Takht-e Soleymān

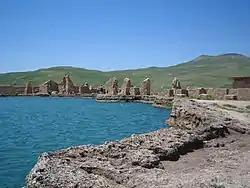
The crater at Takht-e Soleymān

Takht-e Soleymān, is an archaeological site in West Azerbaijan, Iran dating back to the Sasanian Empire. It lies midway between Urmia and Hamadan, very near the present-day town of Takab, and west of Tehran.